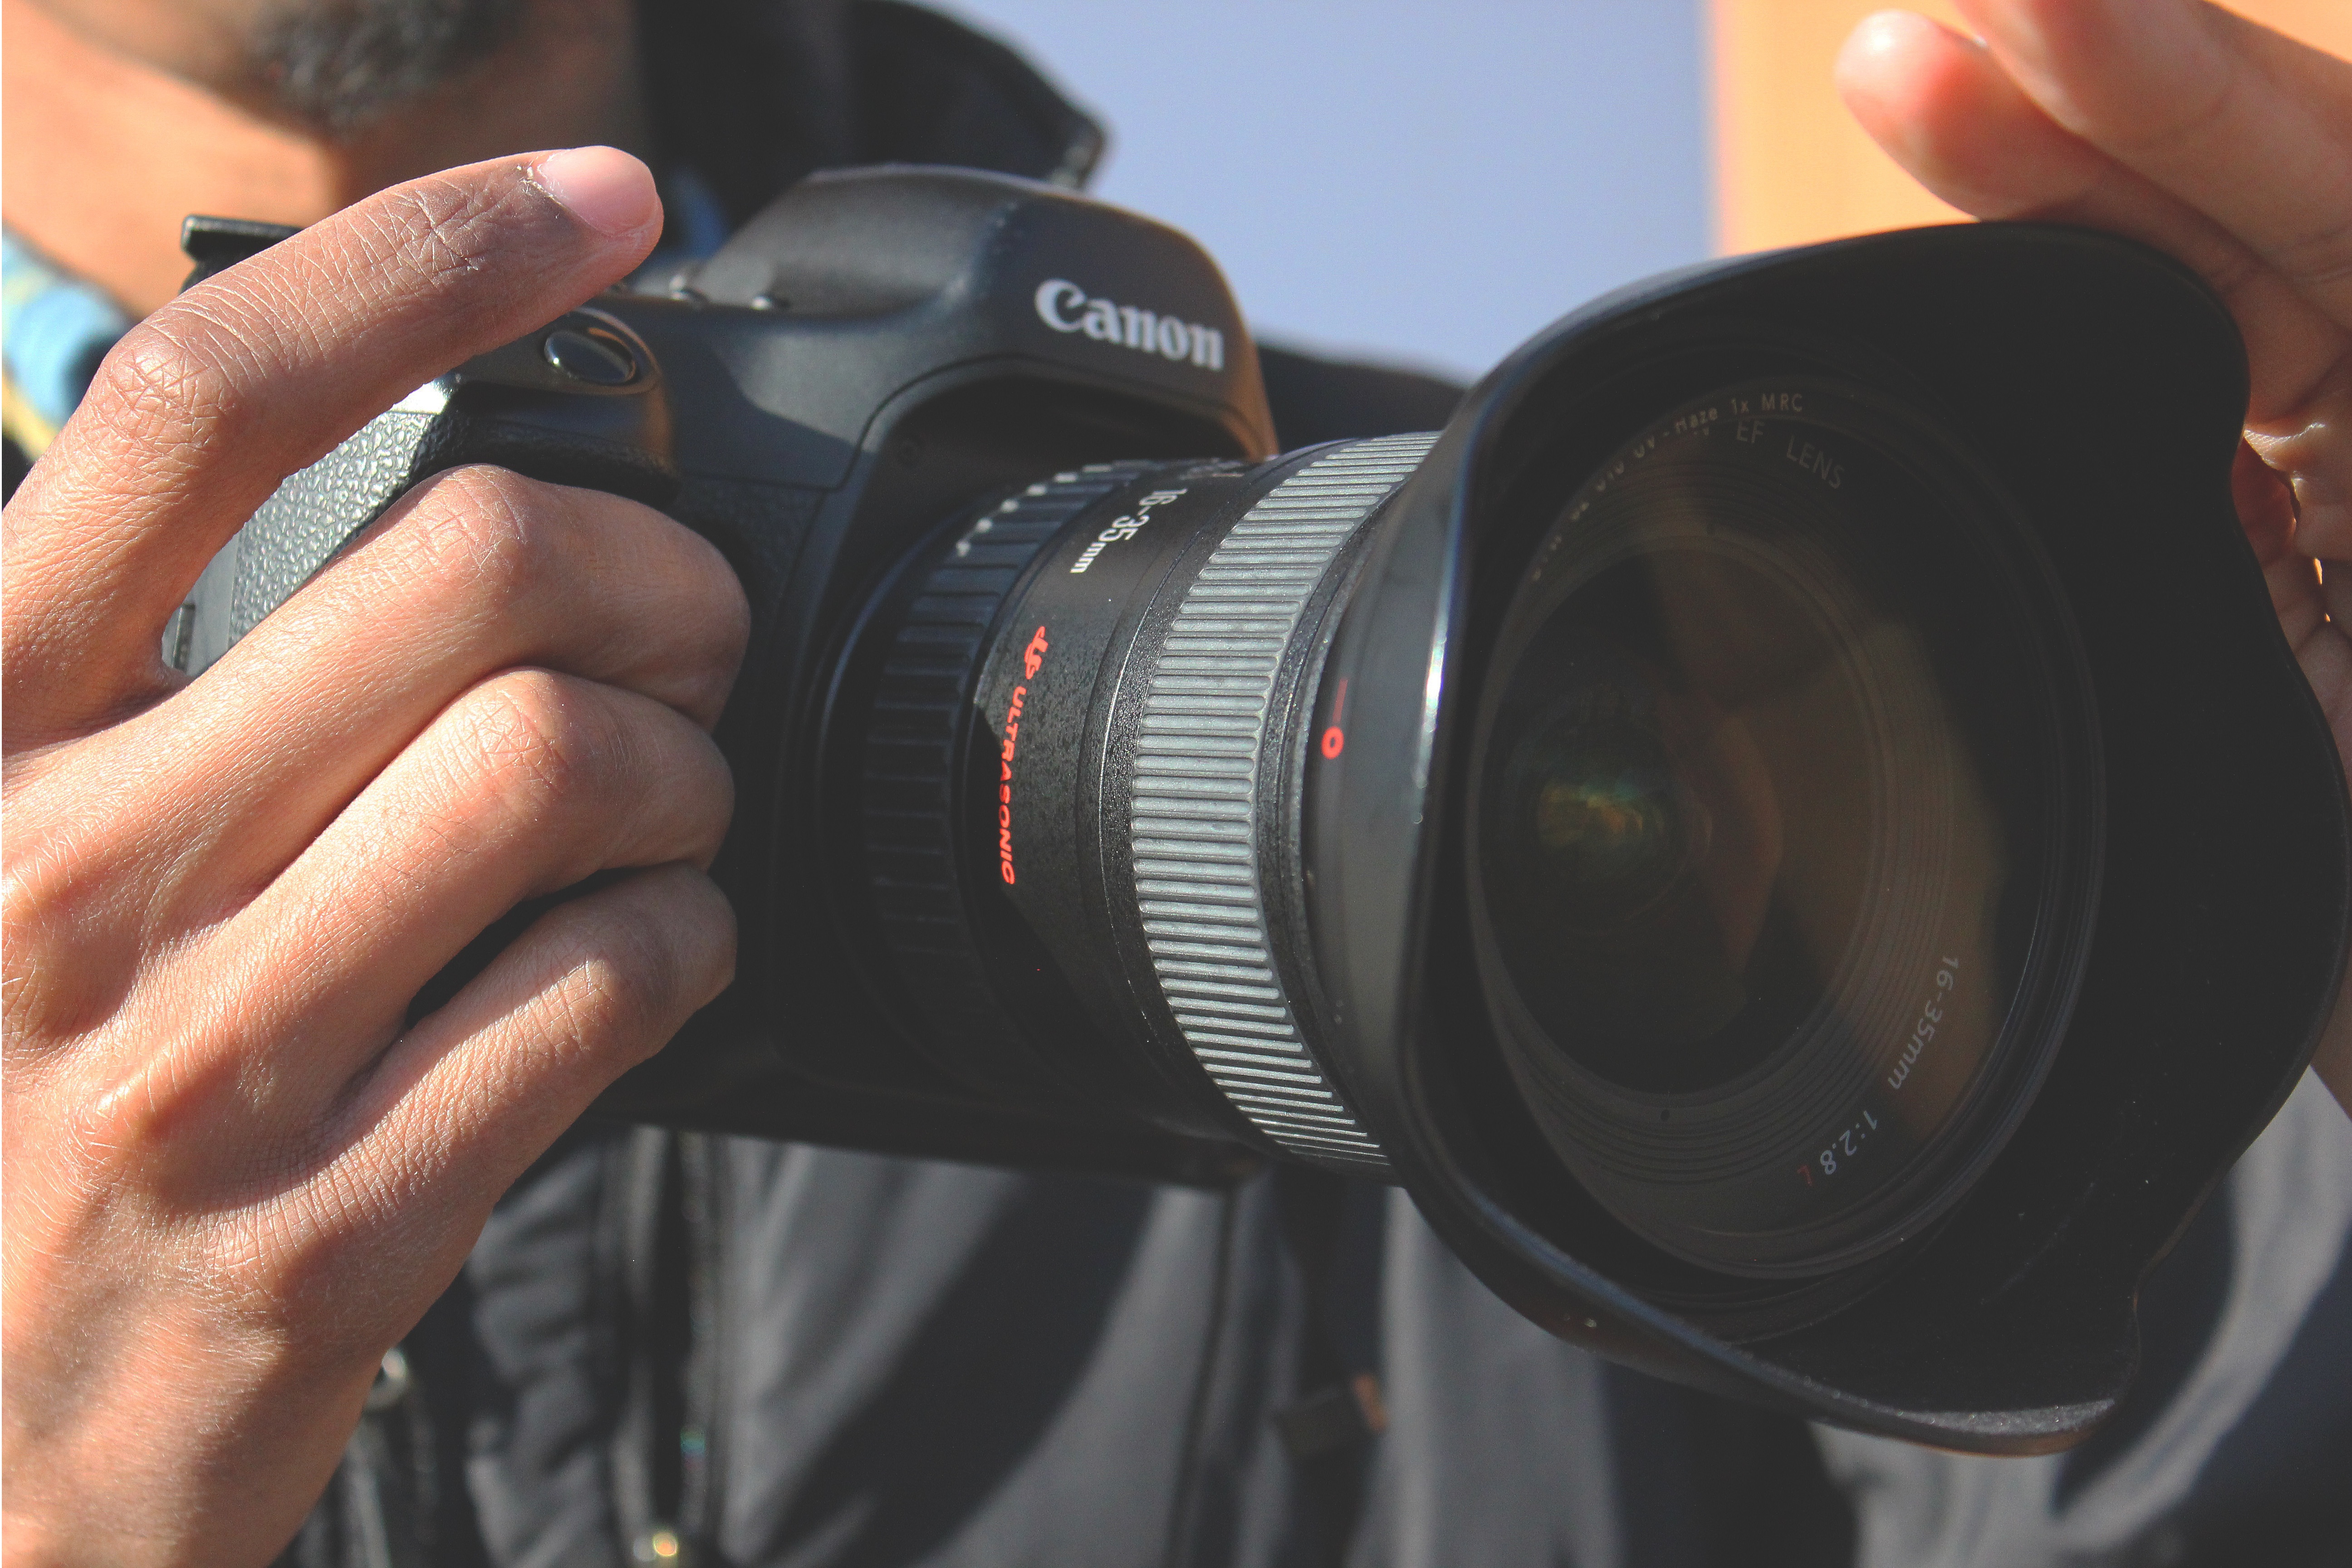
hand, camera, photography, reflex camera, digital camera, camera lens, digital slr, single lens reflex camera, cameras optics, mirrorless interchangeable lens camera, camera operator